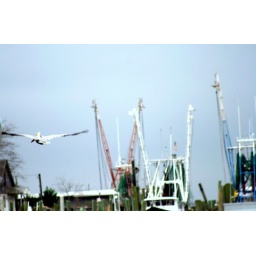
pelican flying over the boats